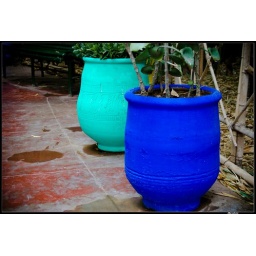
coloured flower pots in the majorelle garden #1